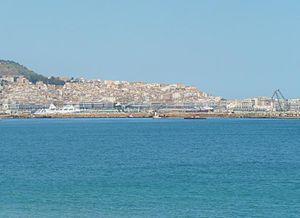
Une médina, désigne la partie ancienne d'une ville par opposition aux quartiers modernes de type européen. Ce terme est surtout employé dans les pays du Maghreb et dans une moindre mesure au Machrek, en Espagne, en Afrique de l'Ouest, en Afrique de l'Est et dans la Méditerranée, notamment à Malte. En raison de leur patrimoine et des savoir-faire qu'elles abritent, un certain nombre de médinas sont inscrites au patrimoine mondial par l'UNESCO, notamment en Afrique du Nord. La médina de Fès est la plus grande du monde
La casbah d'Alger, communément appelée la Casbah, correspond à la vieille ville ou médina d'Alger, capitale de l'Algérie, dont elle forme un quartier historique inscrit au patrimoine mondial de l'humanité de l'Unesco depuis 1992. Administrativement, elle est située dans la commune de Casbah, au sein de la wilaya d'Alger.